List of Courage the Cowardly Dog characters

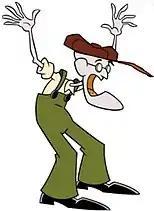

Eustace Bagge is Muriel's husband. He is a skinny, selfish, greedy, cynical, and sarcastic elderly man who is obsessed with his vintage truck. Eustace wears glasses identical in appearance to Muriel's. His brown hat shields his glistening bald head. Eustace is the current owner of the farmhouse, which was previously owned by his now-deceased brother Horst. Eustace regularly yells at Courage and calls him a "Stupid dog!" He regularly dismisses Muriel as well, but he still does love his wife, as evidenced by his concern for her well-being in a few episodes, like "The Demon in the Mattress".